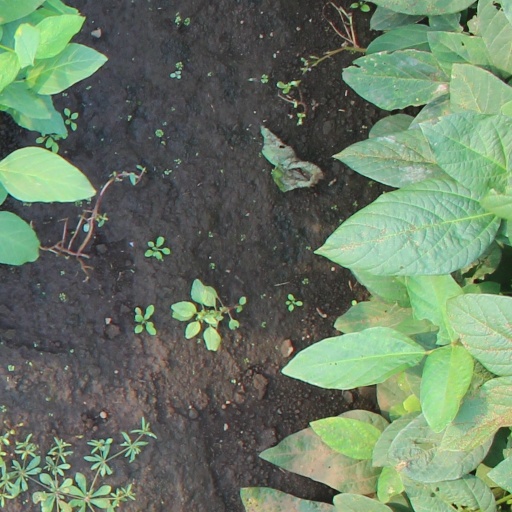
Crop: soybean